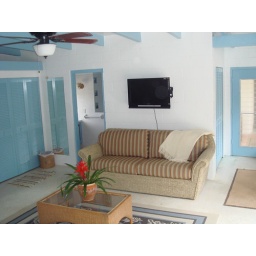
TV and sleeper sofa in Master bedroom in the cottage